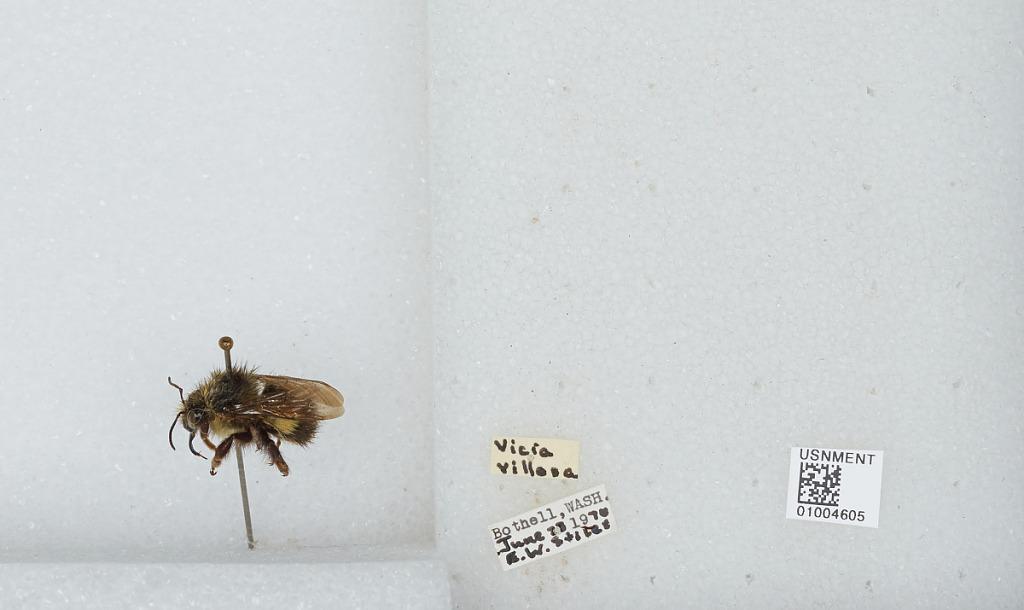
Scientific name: Bombus (Pyrobombus) flavifrons Cresson
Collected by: E. Stiles
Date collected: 1970-6-23
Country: United States
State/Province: Washington
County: King
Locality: Bothell
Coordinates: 47.7717, -122.204